Annam (French protectorate)

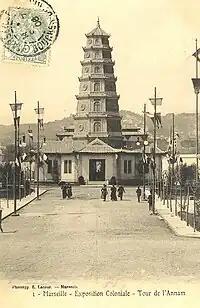
Postcard of the Annam Tower, built in Marseille for the 1906 Colonial Exhibition

Annam was ruled in theory by its emperor (from the Nguyễn Phúc family, which was also the ruling dynasty of the previous Vietnamese state in the region), assisted by the ""comat"" or secret council. This council was composed of the heads of the six ministerial departments nominated by the emperor, namely interior, finance, war, ritual, justice, and public works. Formally the four protectorates of French Indochina were ruled by their respective monarchs, but in fact the protectorates were all under the close control of the French senior residents. As a Governor-General of French Indochina, Pierre Pasquier, stated: “The King reigns but the Resident superior rules.” The effective power in the protectorate was in the hands of the resident-superior with both the monarch and the local high officials playing a subordinate role to his office.